Parma Calcio 1913

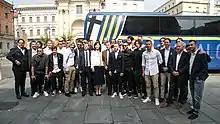
Parma awarded at the city hall for its 3rd in-a-row promotion between 2015 and 2018, which brought the club back from Serie D to Serie A

The re-founded club, S.S.D. Parma Calcio 1913, was formed in July 2015, taking its name from the year of foundation of the predecessor club and securing a place in the 2015–16 Serie D under article 52 of N.O.I.F. as the representative of Parma. Ex-head coach Nevio Scala was appointed as president and former player Luigi Apolloni was chosen as head coach. In the club's first season, it sold over 9,000 season tickets, more than doubling the Serie D record. Parma achieved promotion from Serie D into professional football league Lega Pro with three games to spare following a 2–1 win against Delta Rovigo, ending the season in first place with 94 points from 38 games, and an unbeaten run of 28 victories and 10 draws.